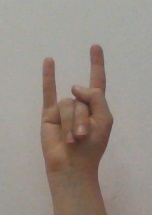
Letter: la